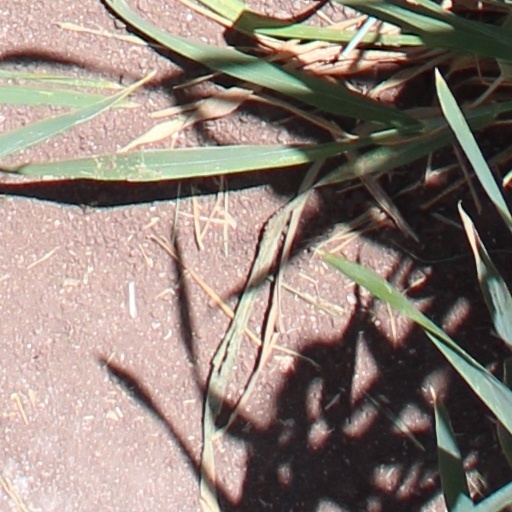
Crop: wheat